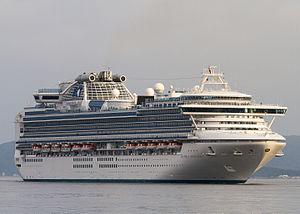
Princess Cruises est une compagnie maritime américaine spécialisée dans les croisières. Elle appartient au groupe Carnival Group, qui détient également d’autres compagnies dont Carnival Cruise Lines, la Cunard, la Holland America Line et Costa Croisières.